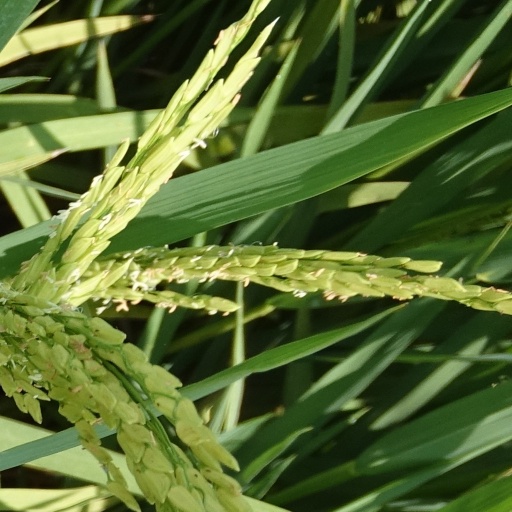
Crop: rice